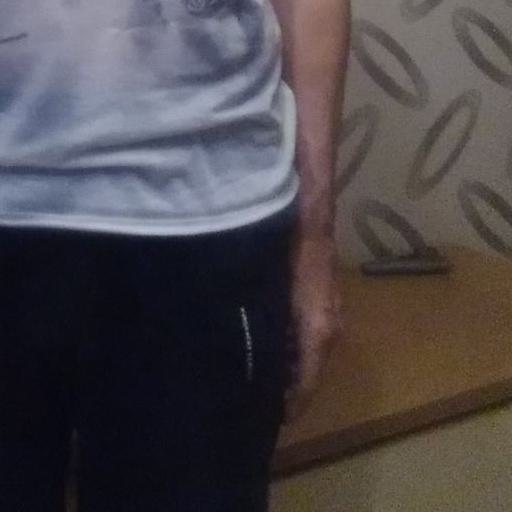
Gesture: no_gesture